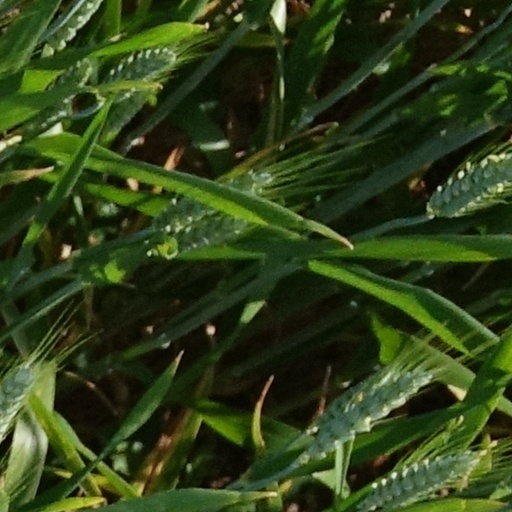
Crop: wheat